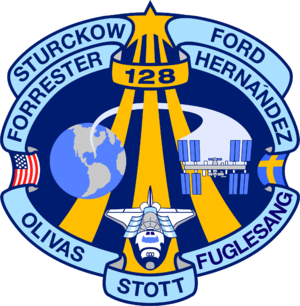
Nicole Marie Passonno Stott est une astronaute américaine née le 19 novembre 1962 à Albany.
Frederick Wilford "Rick" Sturckow est un astronaute américain né le 11 août 1961.
STS-128 est une mission de la navette spatiale Discovery à destination de la station spatiale internationale dont le lancement a eu lieu le 29 août 2009 à 3h59 UTC après plusieurs reports. Les objectifs de ce vol sont de ravitailler la station et d'installer plusieurs équipements scientifiques ou destinés à permettre à la station d'accueillir un équipage permanent de 6 astronautes.